Moorish architecture

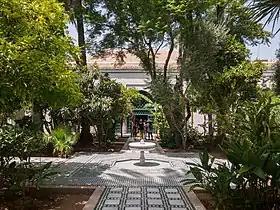
A riad garden in the 19th-century Bahia Palace of Marrakesh

Certain aspects and traditions of Moorish architecture were brought to the Iberian colonies in the Americas. outlines the influence of Arab and Amazigh substrates in popular architecture in Brazil, noting the considerable number of architectural terms in Portuguese inherited from Arabic, including and. Elements of Mudéjar architecture, derived from Islamic architectural traditions and assimilated into Spanish architecture, are found in the architecture of the Spanish colonies. The Islamic and Mudéjar style of decorative wooden ceilings, known in Spanish as "armadura", proved particularly popular in both Spain and its colonies. Examples of Mudéjar-influenced colonial architecture are concentrated in Mexico and Central America, including some in what is now the southwestern United States.